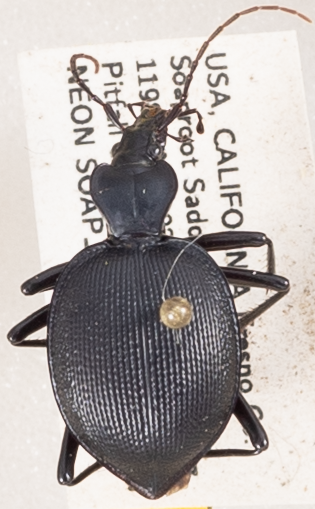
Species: Scaphinotus oreophilus
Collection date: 2019-04-24
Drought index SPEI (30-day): -0.27
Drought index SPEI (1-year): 0.17
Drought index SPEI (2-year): -0.32